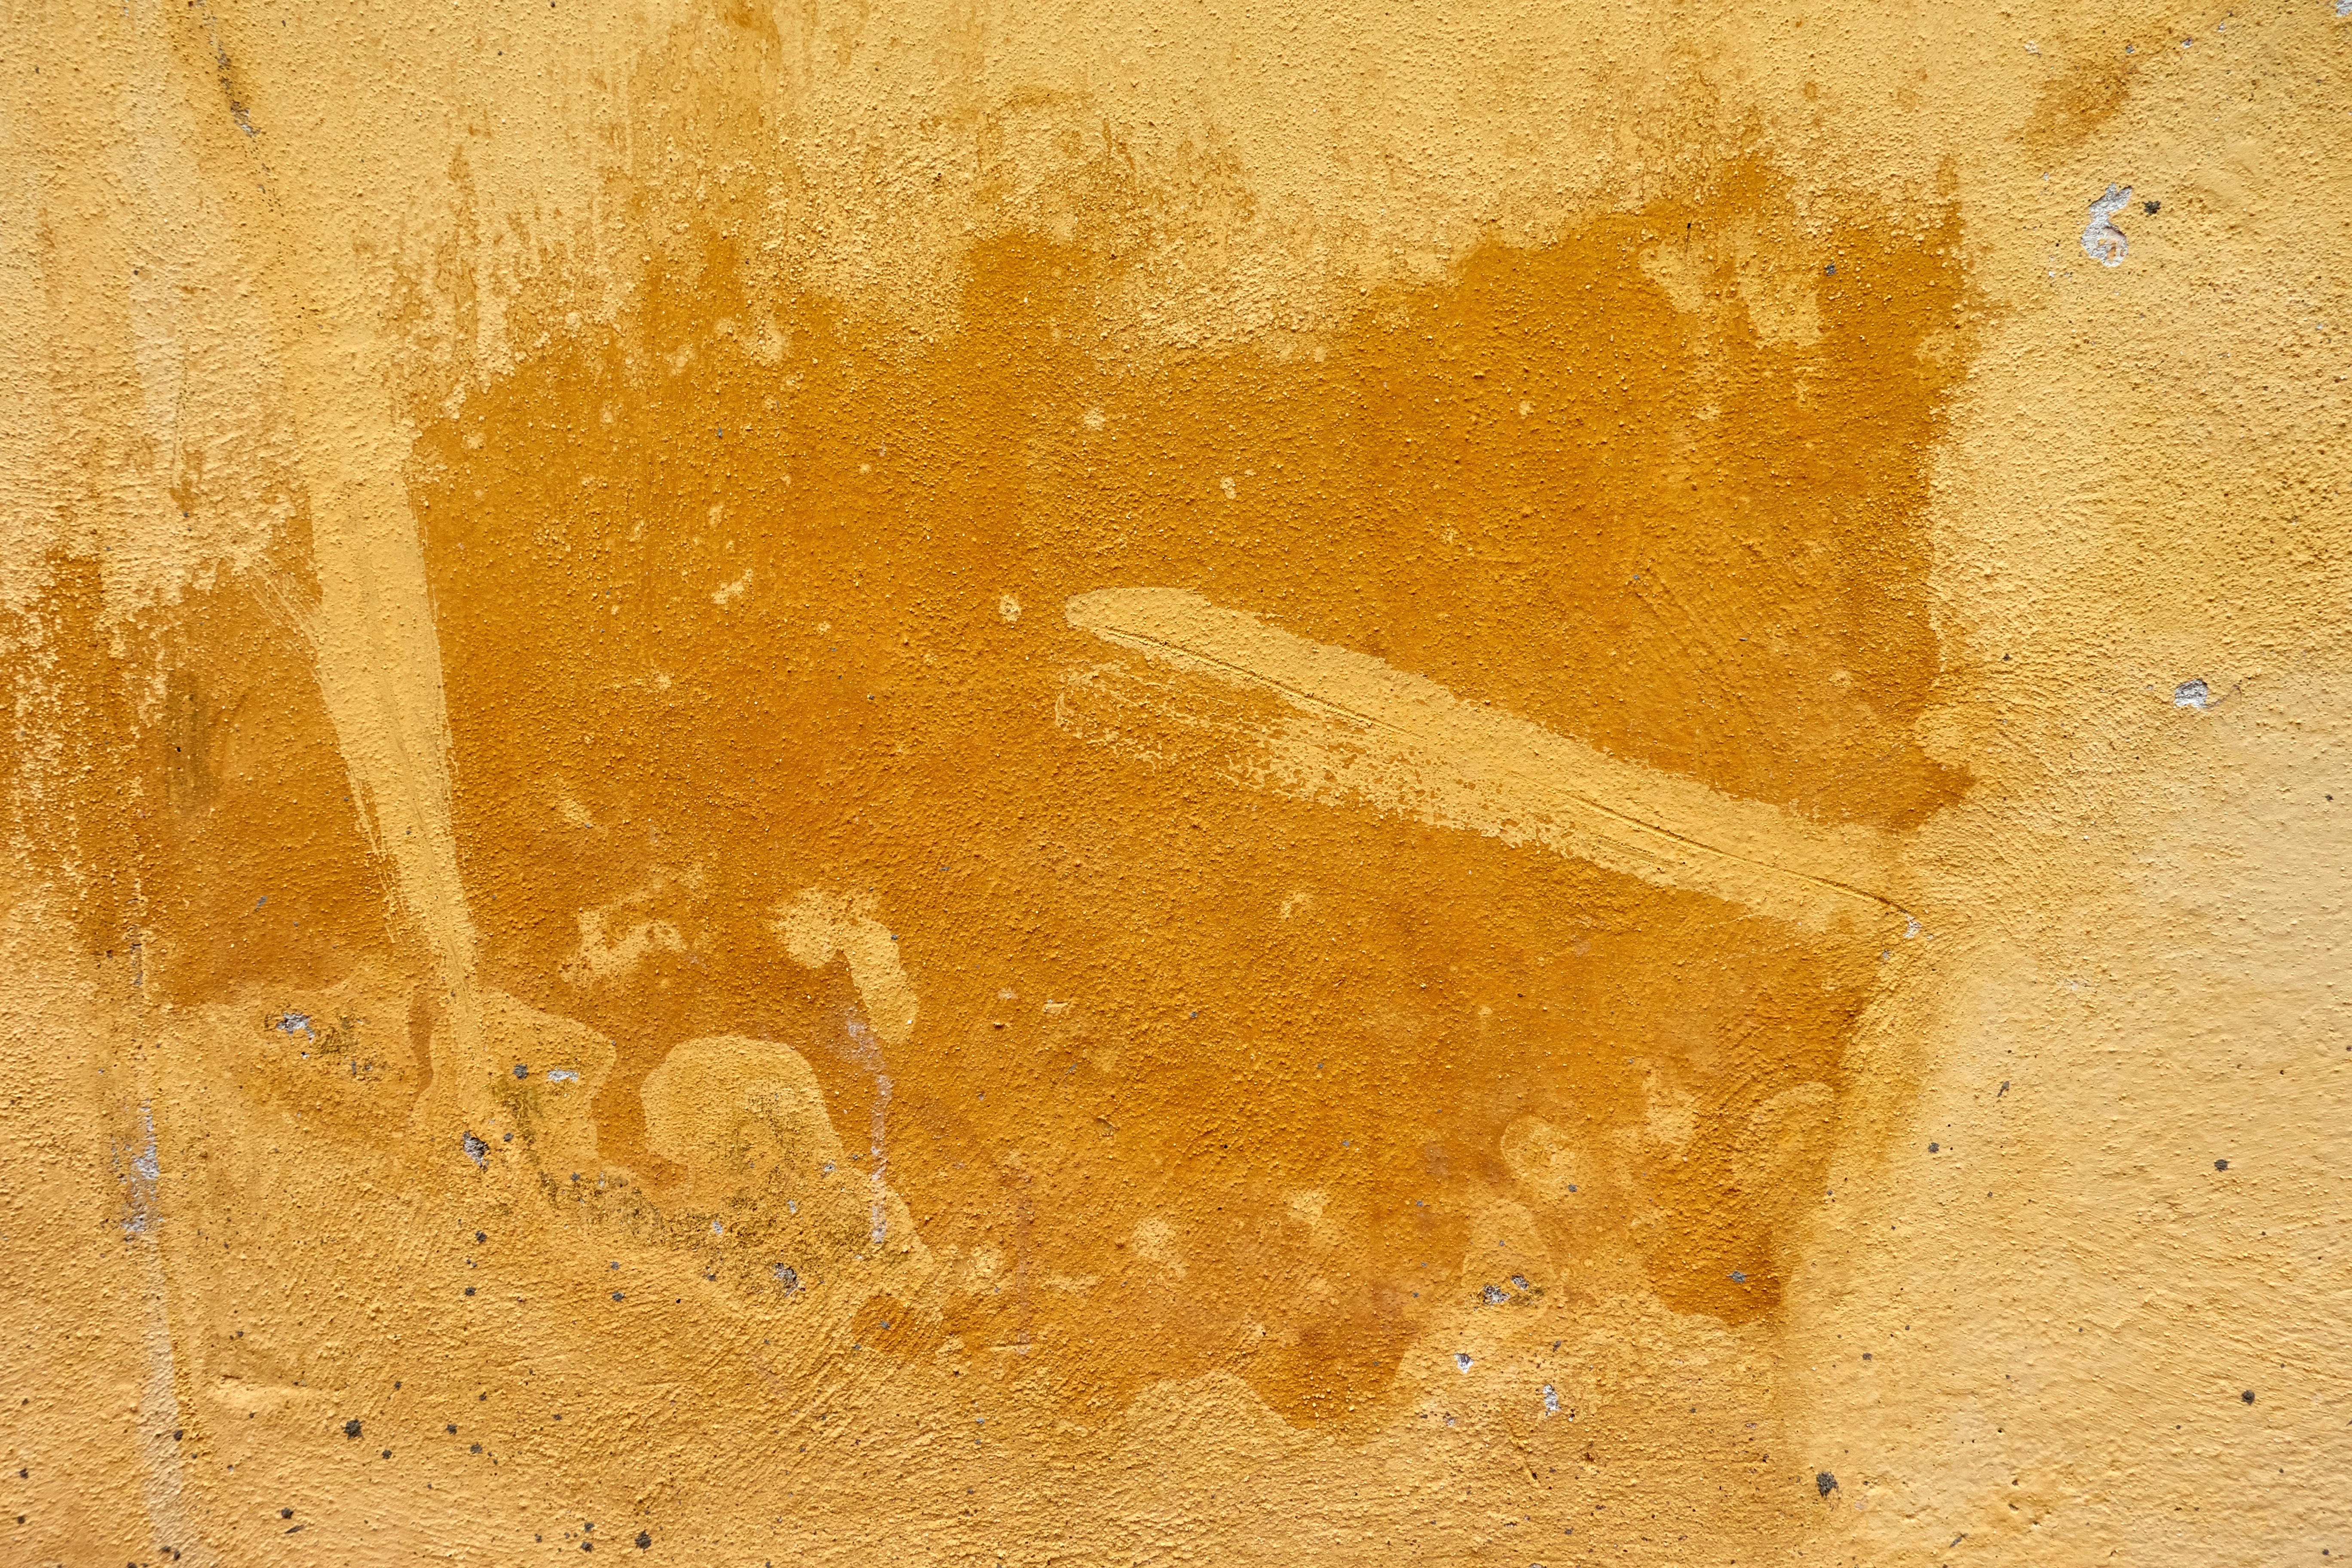
sand, wood, texture, floor, wall, soil, paint, grunge, yellow, material, painting, background, layer, plaster, flooring